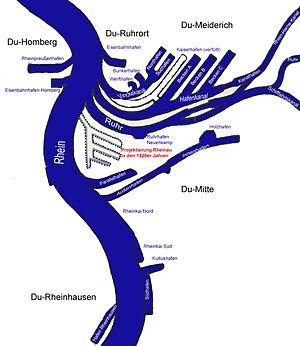
Le Ruhrort est un port fluvial allemand de la Ruhr, situé dans la ville de Duisbourg, Rhénanie-du-Nord-Westphalie, en Allemagne.